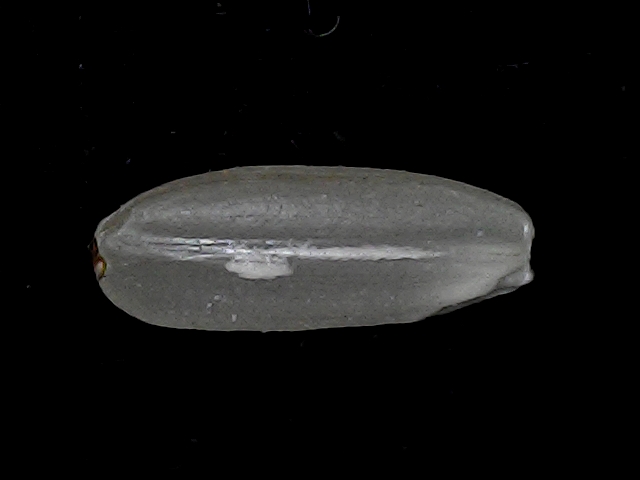
Rice variety: BD95